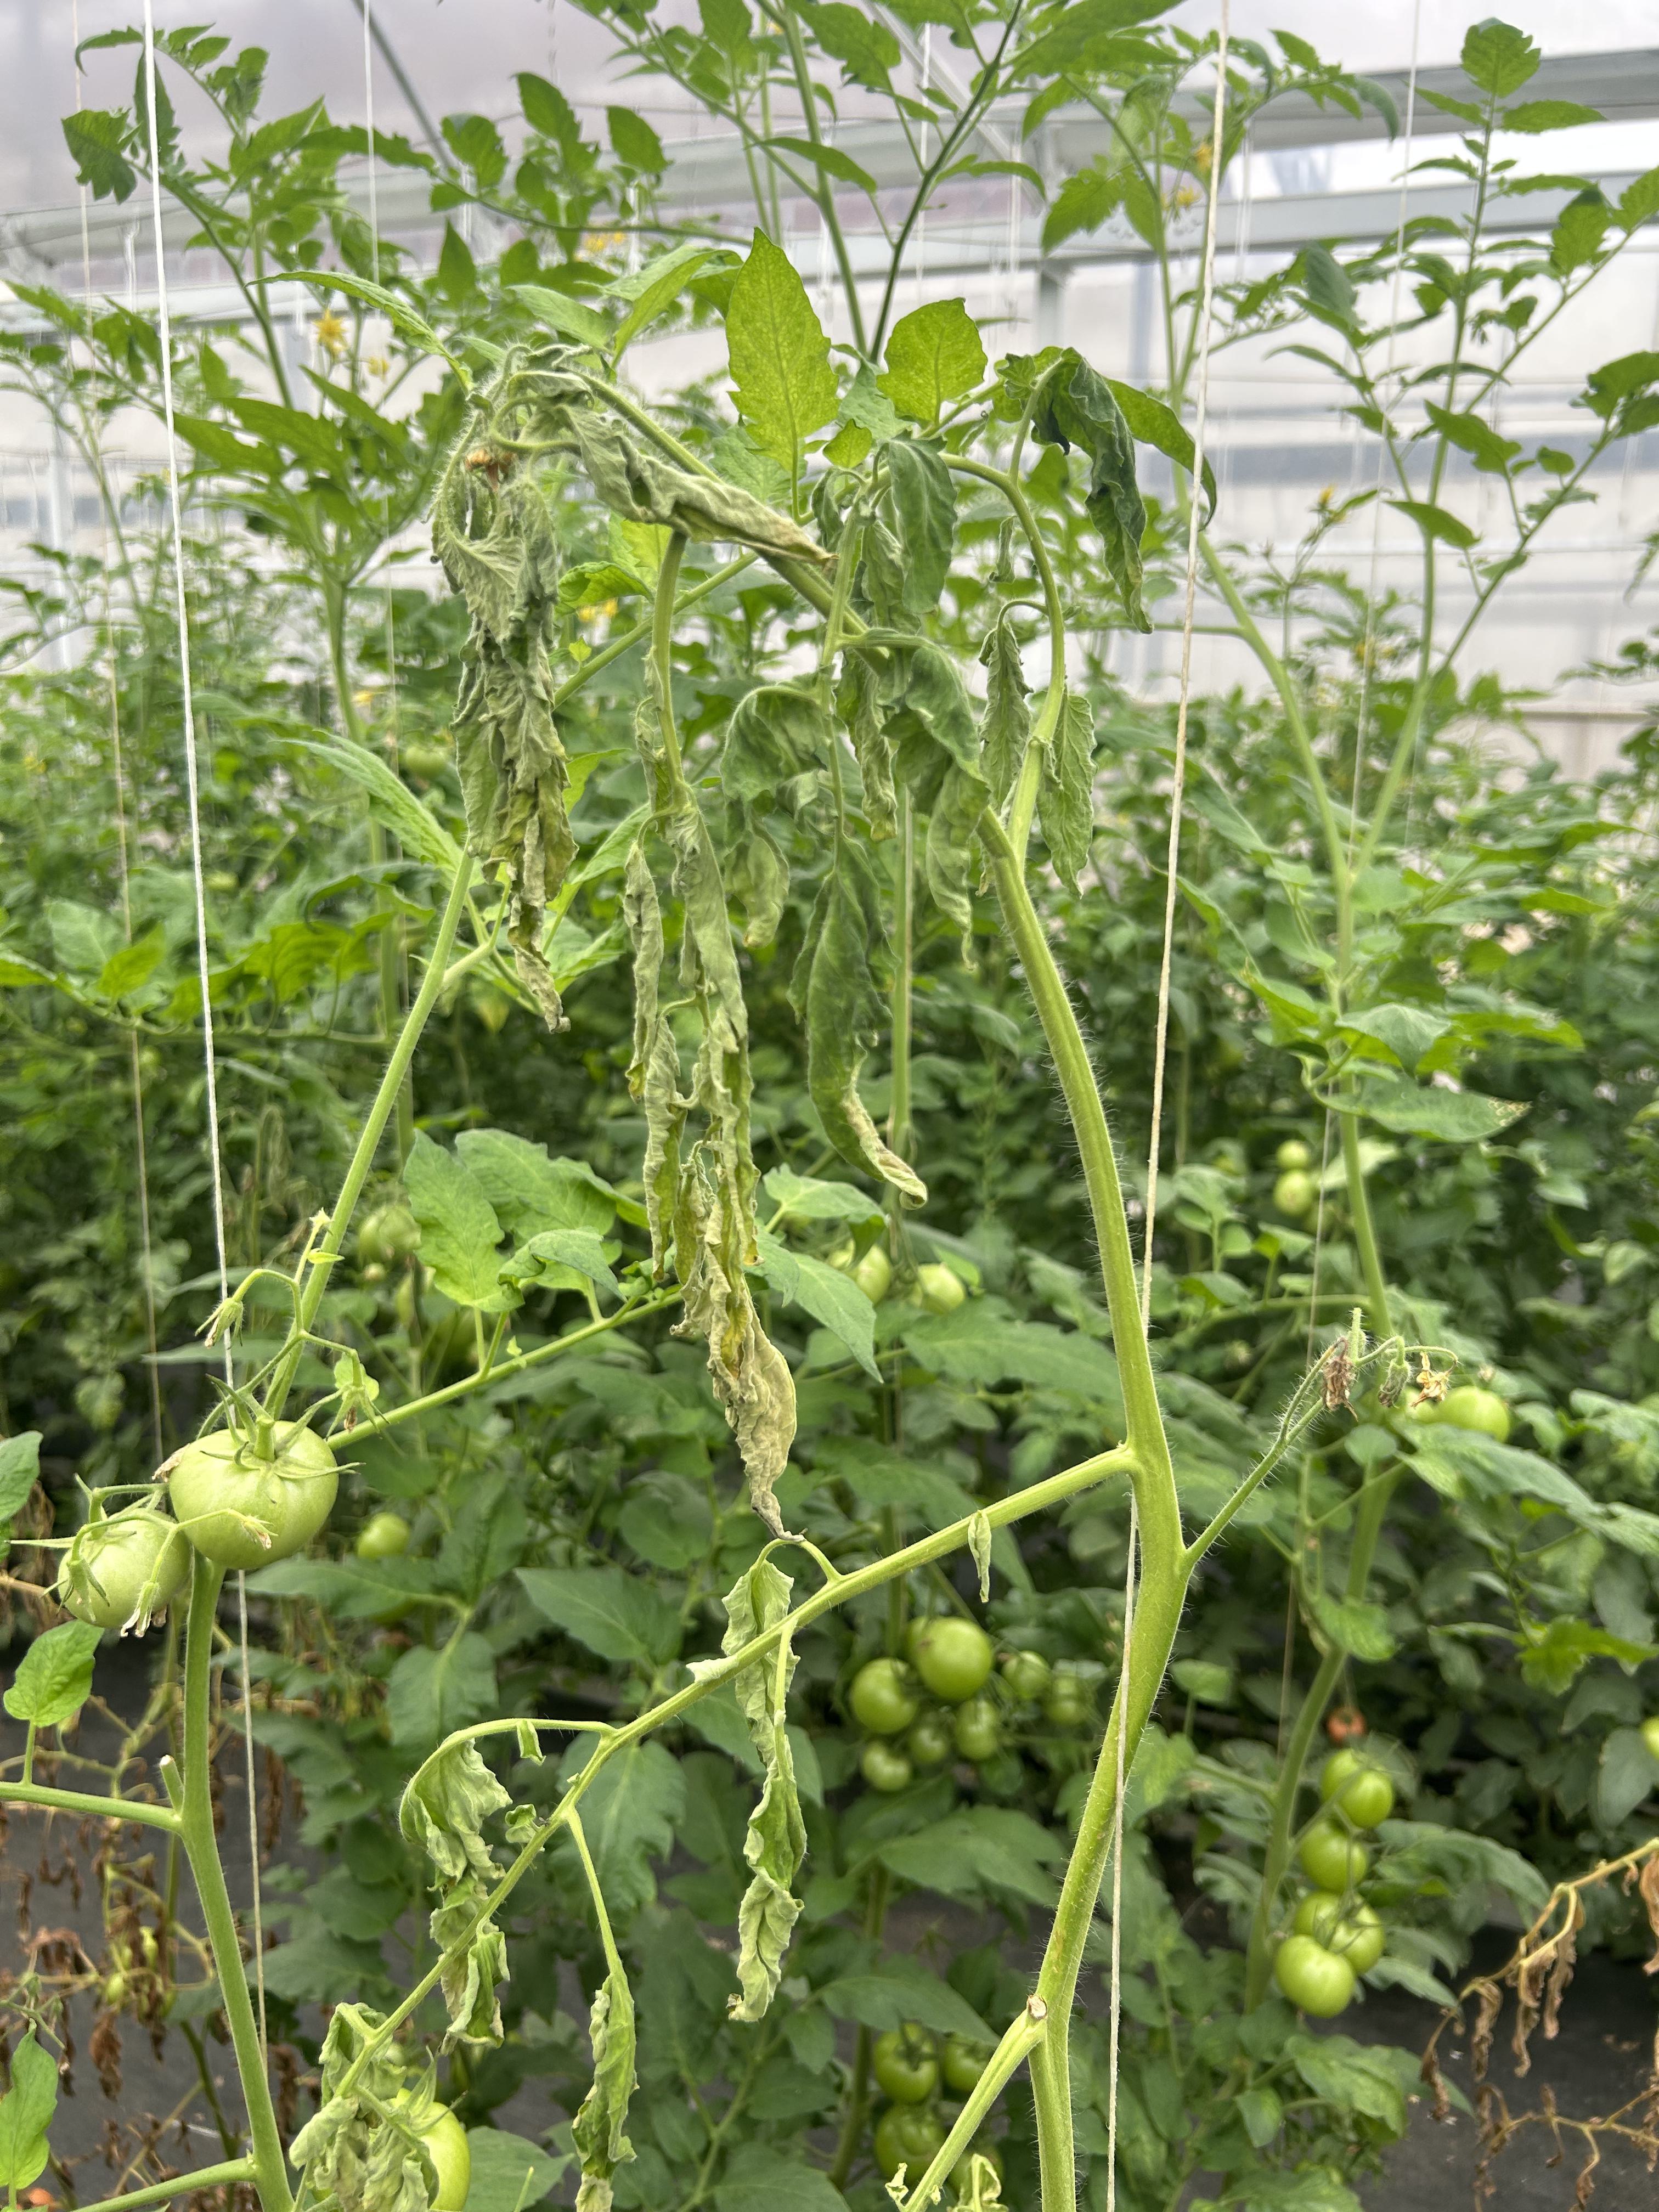
Disease: Wilt